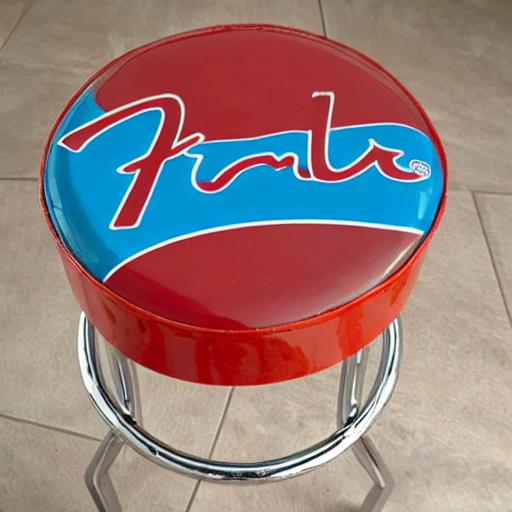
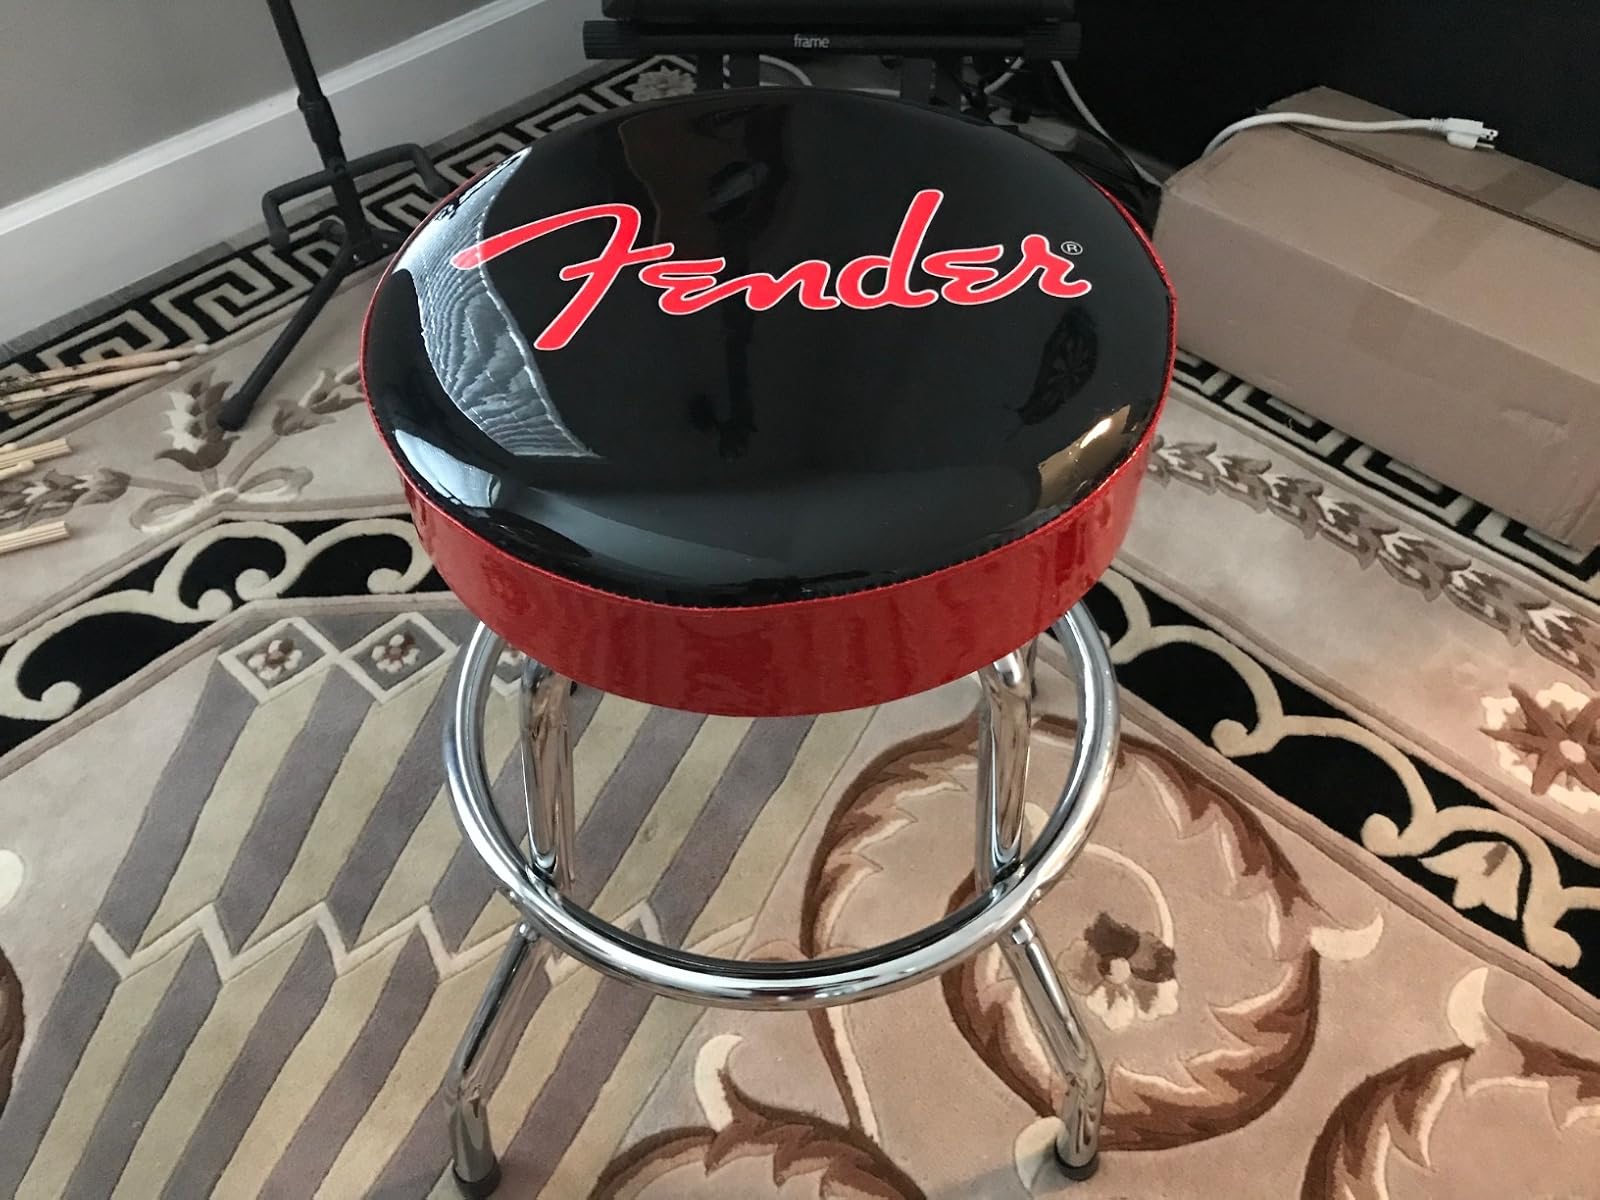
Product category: stool
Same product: no